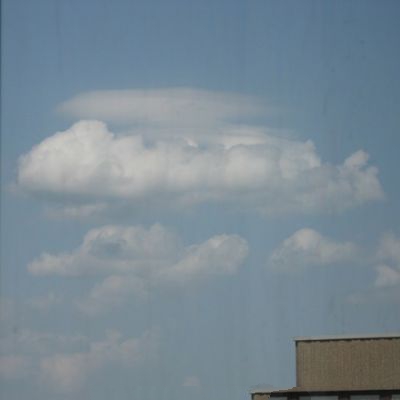
Cloud type: Cumulus (Cu)